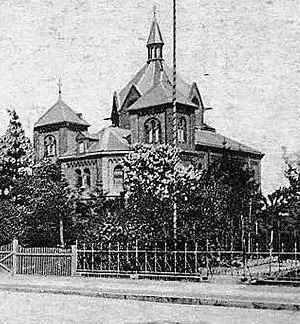
La synagogue de Schweidnitz ou synagogue de Świdnica, inaugurée en 1877, a été détruite en 1938 lors de la nuit de Cristal comme la plupart des autres lieux de culte juif en Allemagne.